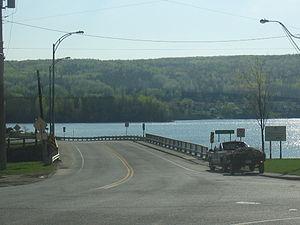
Route 289 à Pohénégamook
Pohénégamook est une ville du Québec située dans la municipalité régionale de comté du Témiscouata au Bas-Saint-Laurent. Elle est née le 23 octobre 1973 de la fusion des municipalités de Sully, Saint-Pierre-d'Estcourt et Saint-Éleuthère.
La route 289, appelée aussi route des Frontières, est une route régionale québécoise située sur la rive sud du fleuve Saint-Laurent. Elle dessert la région administrative du Bas-Saint-Laurent.